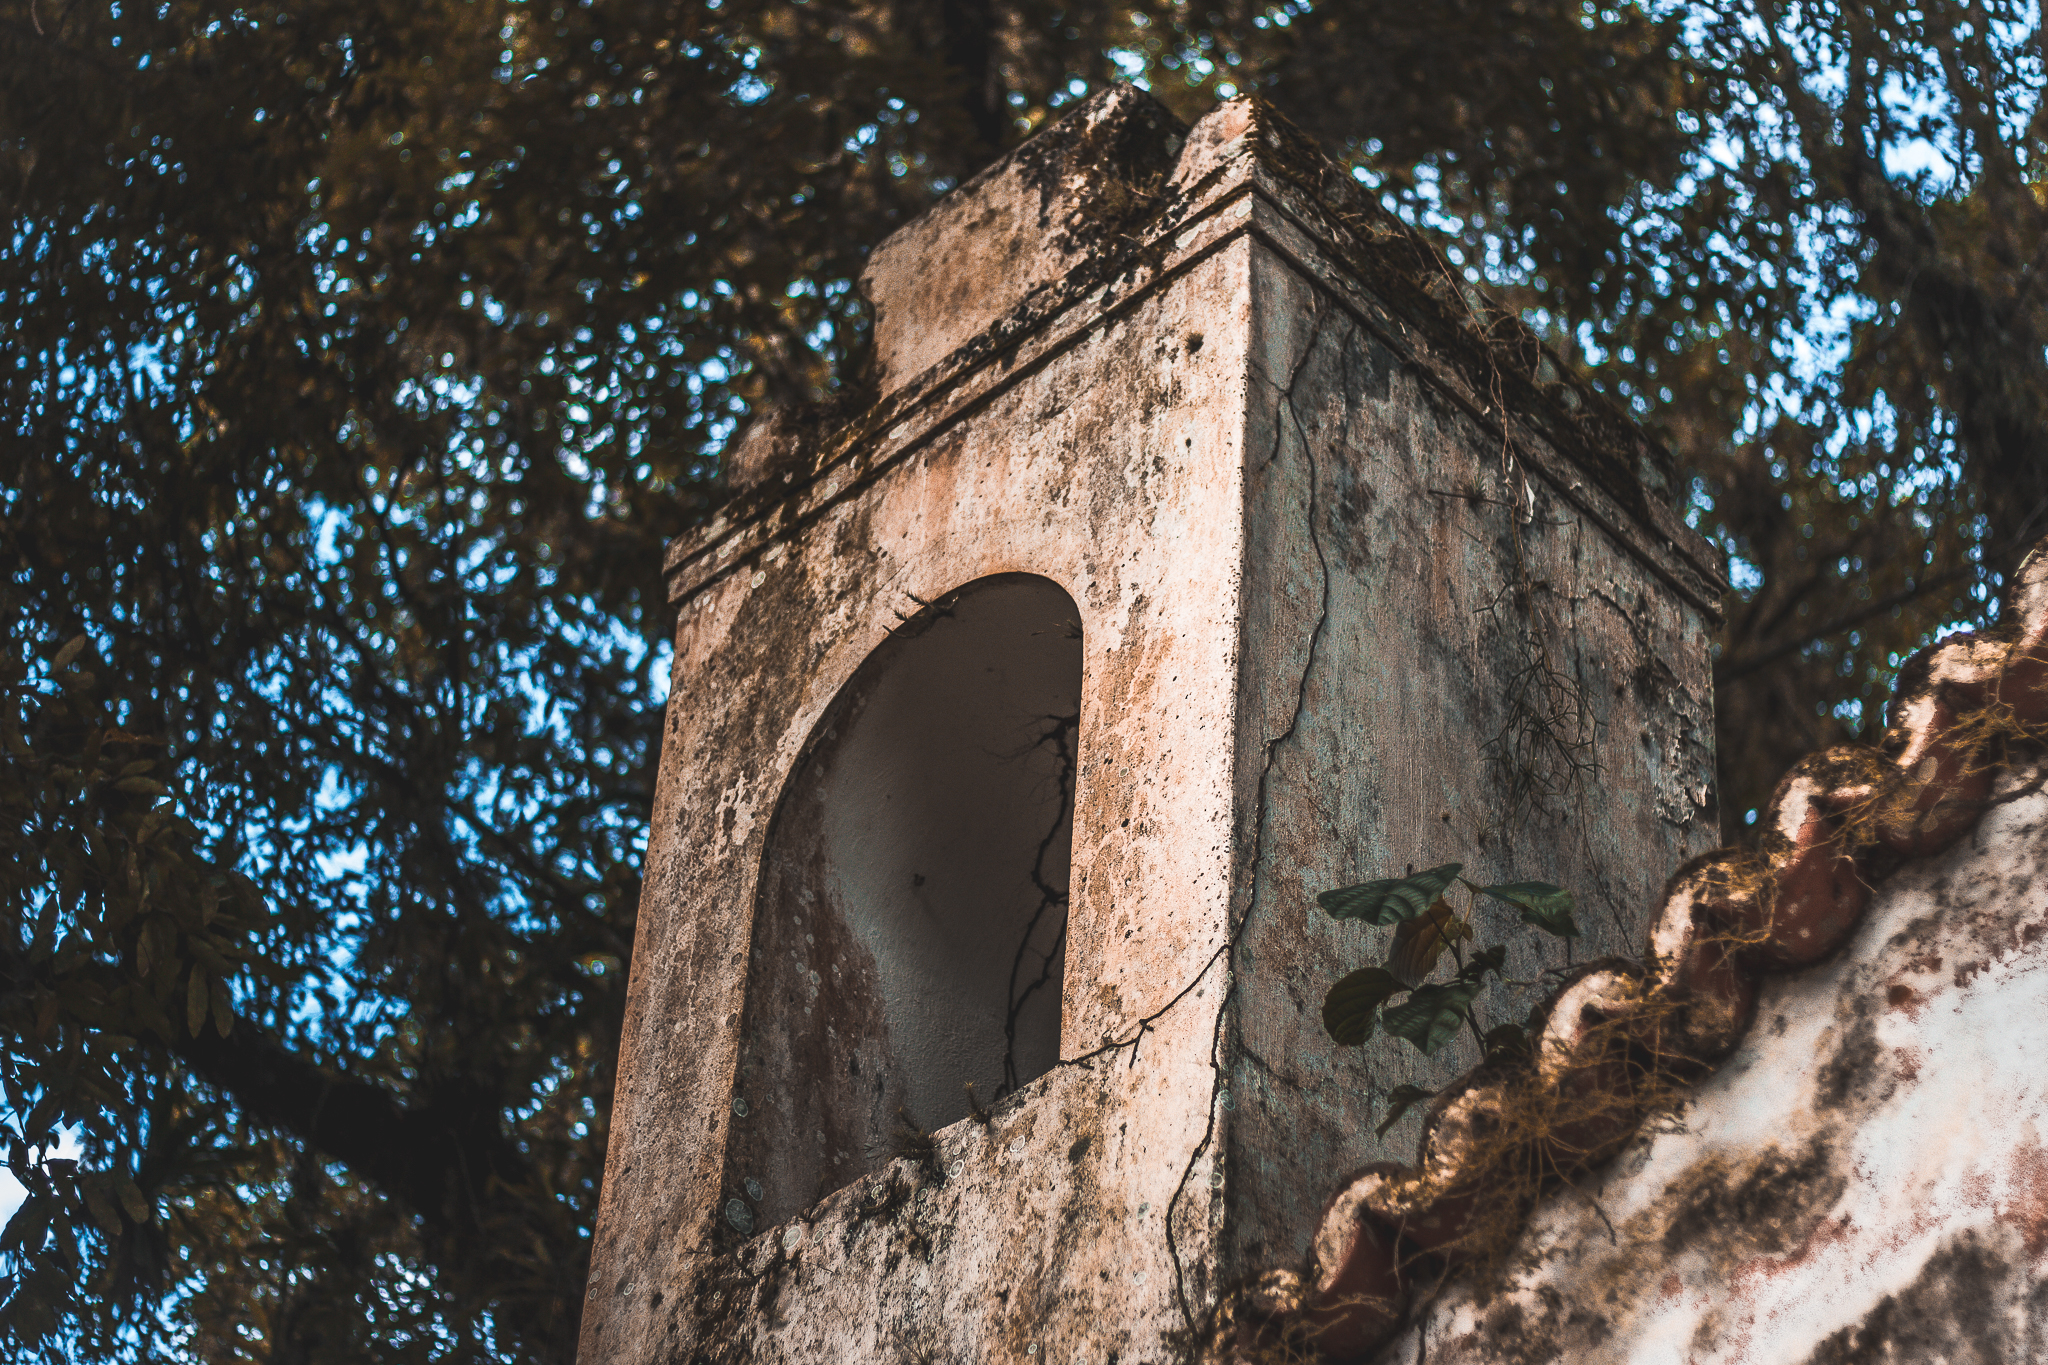
nature, sky, tree, wall, arch, ruins, building, ancient history, facade, history